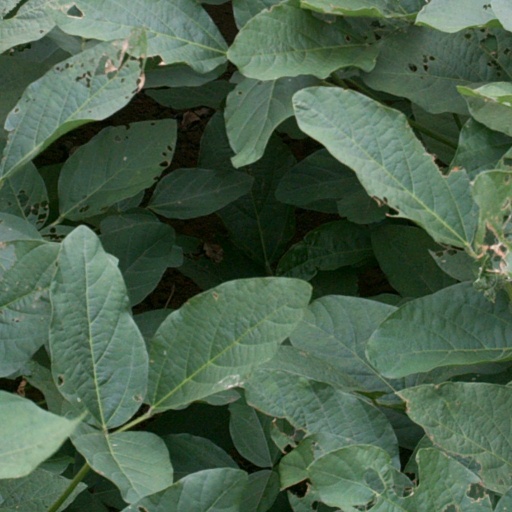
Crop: soybean